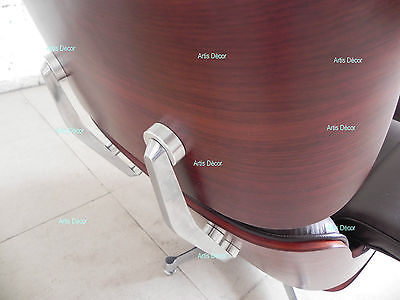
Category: chair